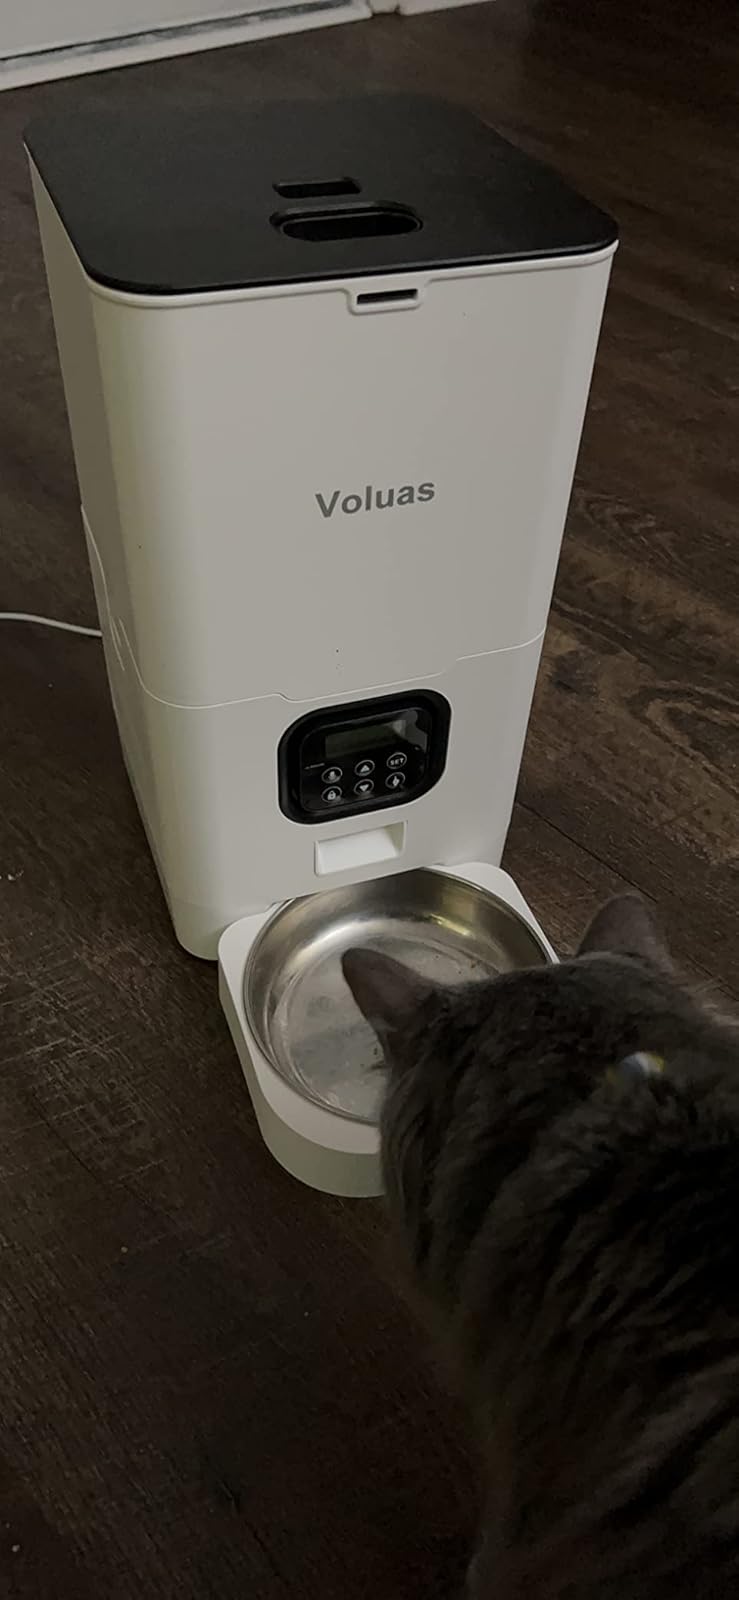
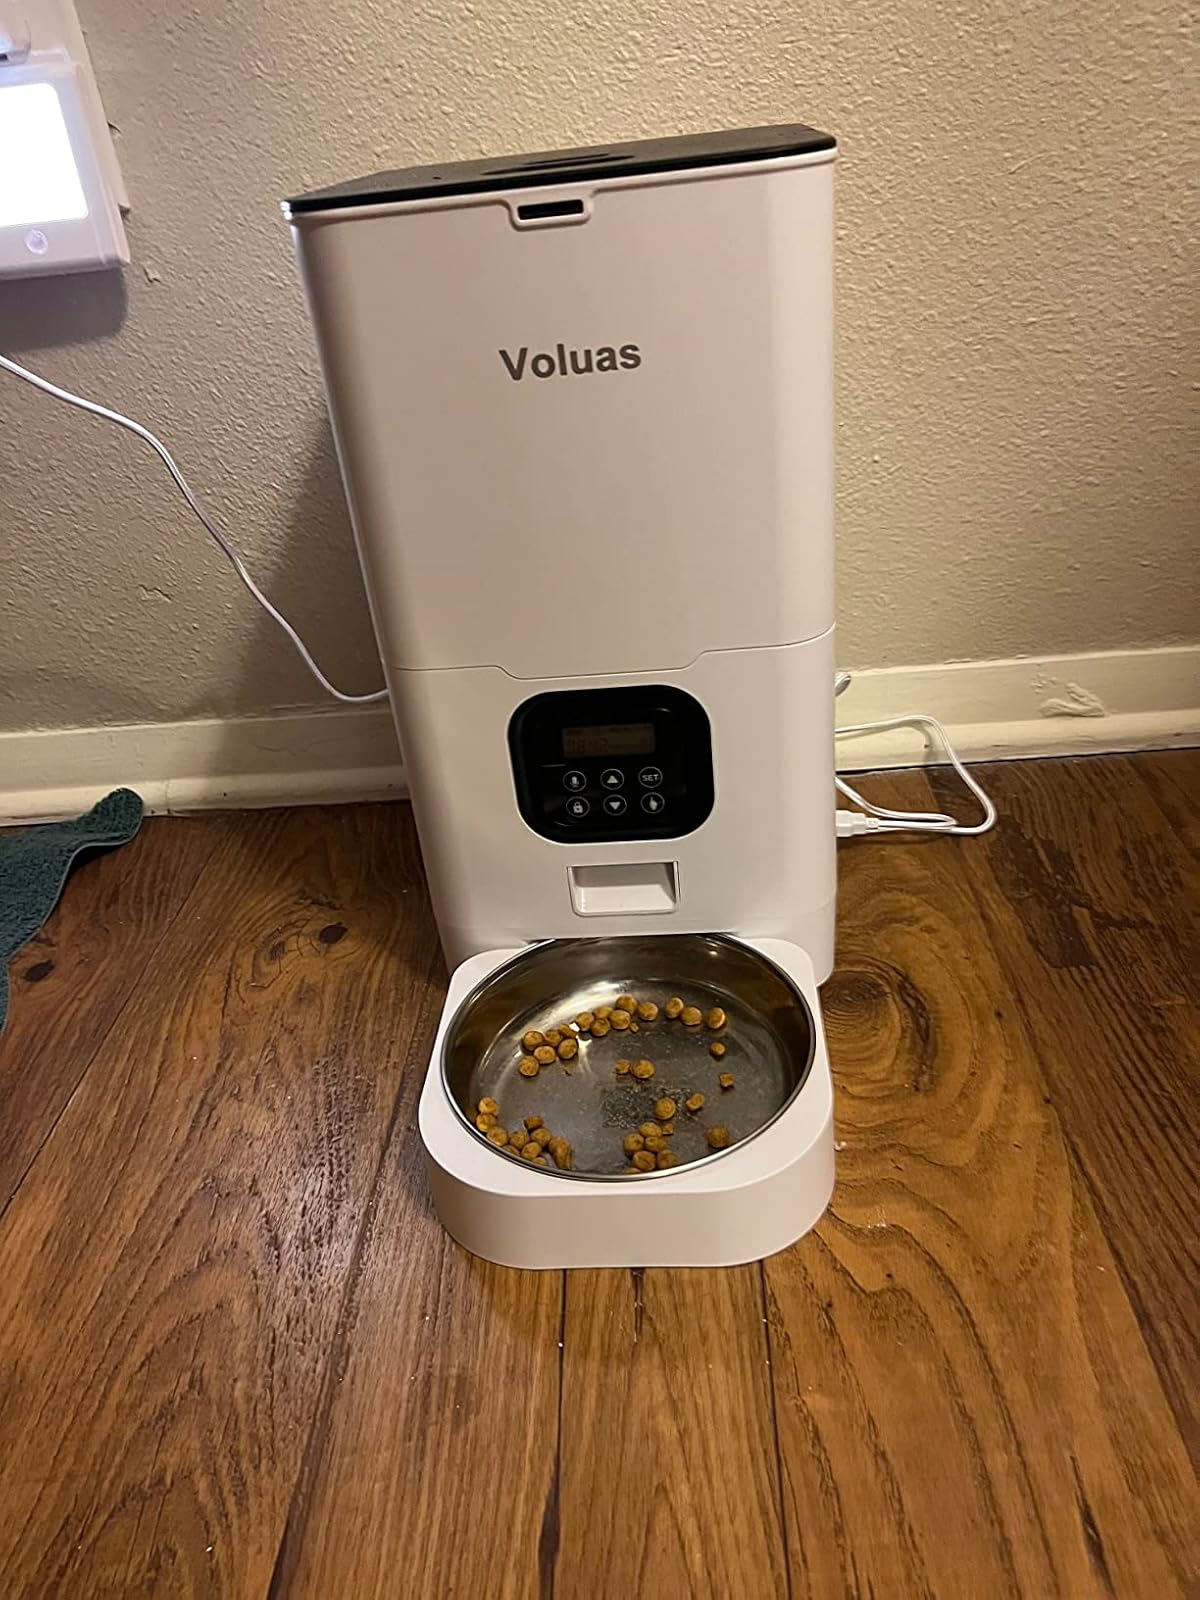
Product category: items_feeder
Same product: yes